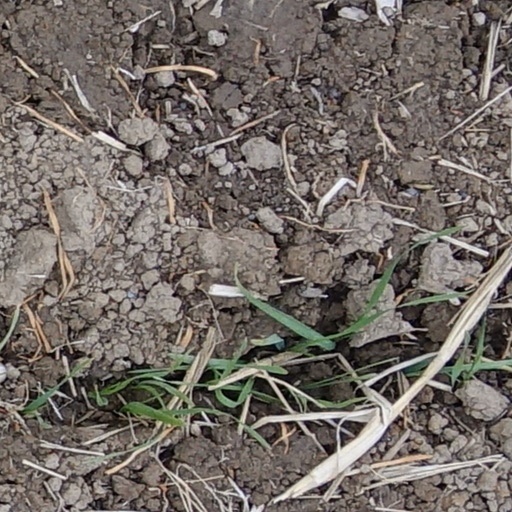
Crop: wheat